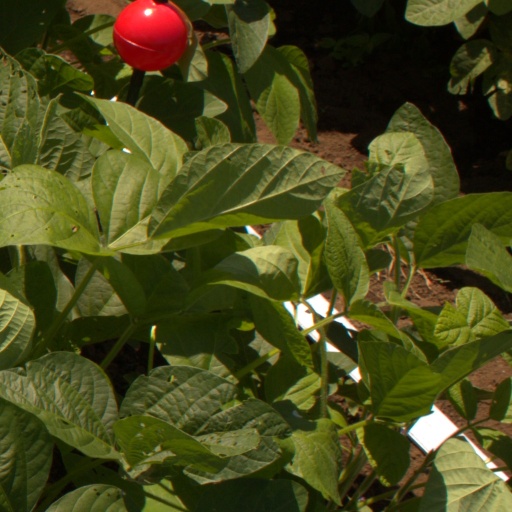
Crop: soybean